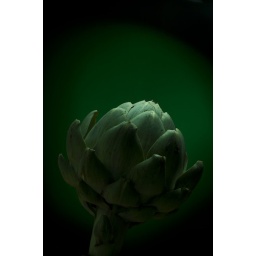
strobist info : sb 600 gelled in green for the backlight, sb 600 in soft box for the artichoc